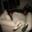
Label: couch